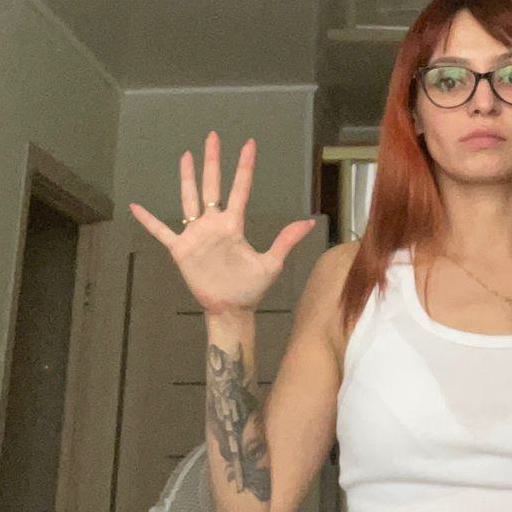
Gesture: palm